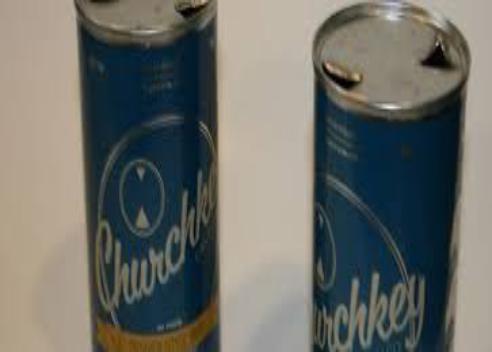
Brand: Churchkey Can
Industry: Clothes